Bad Biology

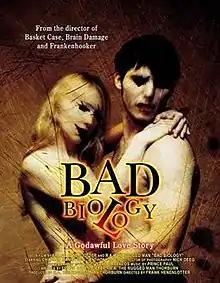

Bad Biology is a 2008 American black comedy horror film directed by Frank Henenlotter. Produced by rapper R.A. the Rugged Man, it stars Charlee Danielson and Anthony Sneed as sexually unfulfilled people who are drawn together because of their mutated genitalia. The film received generally positive reviews, and was released on DVD in the United Kingdom in 2009, and in the United States in 2010.